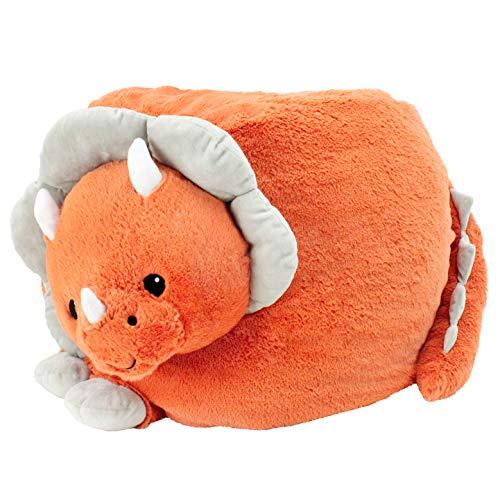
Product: Soft Landing | Bestie Beanbags | Dino Character Beanbags
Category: Home & Kitchen | Furniture | Kids' Furniture | Chairs & Seats | Bean Bags
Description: Double safety zipper so kids can't get where they shouldn't be.
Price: $39.44
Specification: ProductDimensions:26x22x19inches|ItemWeight:8.65pounds|ShippingWeight:8.65pounds(Viewshippingratesandpolicies)|ASIN:B00UN177FW|Itemmodelnumber:61000|Manufacturerrecommendedage:36months-5years